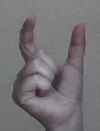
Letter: nun